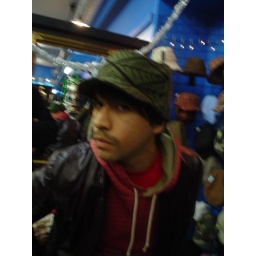
cat in the hat